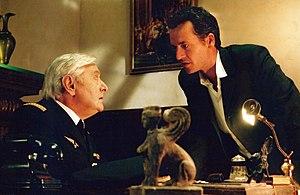
Les acteurs français Roger Carel et Alexandre Cross lors du tournage du film Le Coma des Mortels, en 2002.
Roger Carel est un acteur français, né le 14 août 1927 à Paris.
Astérix, anciennement Astérix le Gaulois, est une série de bande dessinée française créée le 29 octobre 1959 par le scénariste français René Goscinny et le dessinateur français Albert Uderzo dans le nᵒ 1 du journal français Pilote. Après la mort de René Goscinny en 1977, Albert Uderzo poursuit seul la série, puis passe la main en 2013 à Jean-Yves Ferri et Didier Conrad.
Astérix le Gaulois est un film d'animation franco-belge réalisé par Ray Goossens et sorti en 1967. Il est adapté de la bande dessinée du même nom de René Goscinny et Albert Uderzo parue en 1961.
Le Coma des mortels est un film fantastique français réalisé par Philippe Sisbane et sorti en 2004.